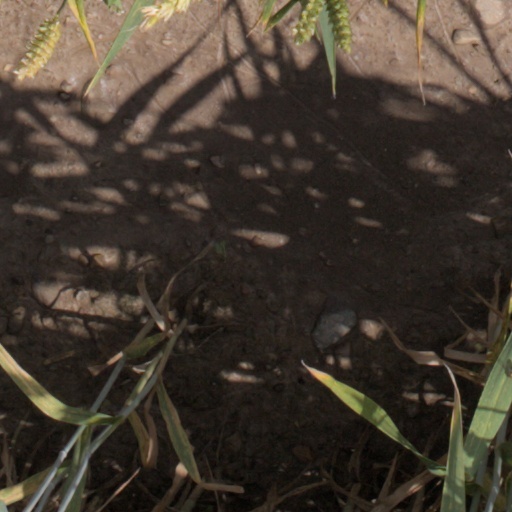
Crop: wheat